Dr. Evan Alexander Erwin House

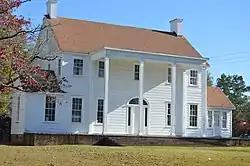
Front, seen from the north

Dr. Evan Alexander Erwin House is a historic home located at Laurinburg, Scotland County, North Carolina. It was built in 1904, and extensively remodeled in 1939 in the Classical Revival style. It is a two-story, five-bay, double pile, frame dwelling, with one-story side-gable flanking side wings. It features a two-story front porch with a flat roof and supported by four square slender wood columns with Tuscan order caps. Also on the property is a contributing two car garage.